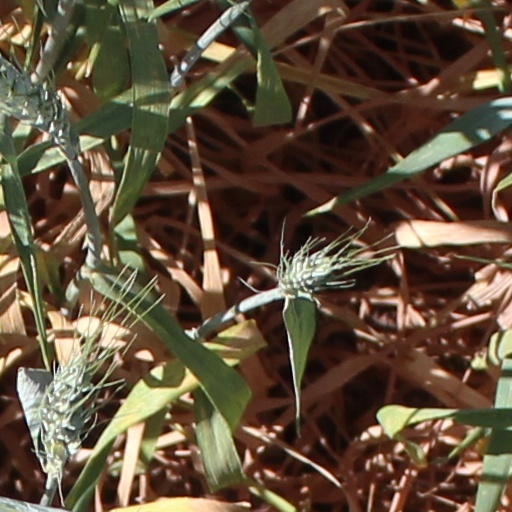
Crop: wheat